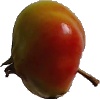
Label: Apple Red Yellow 2